Jani Hirvinen

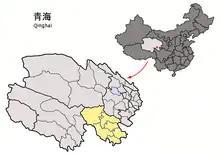
Golog Prefecture in China.

The 2019 International Drone Development Summit, one of the special events of the 2019 World Internet of Things Expo, was held in China's Wuxi on 6 September 2019. Hirvinen was one of the foreign UV experts that were invited to the event.